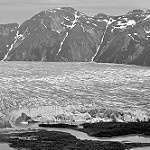
Label: B & W